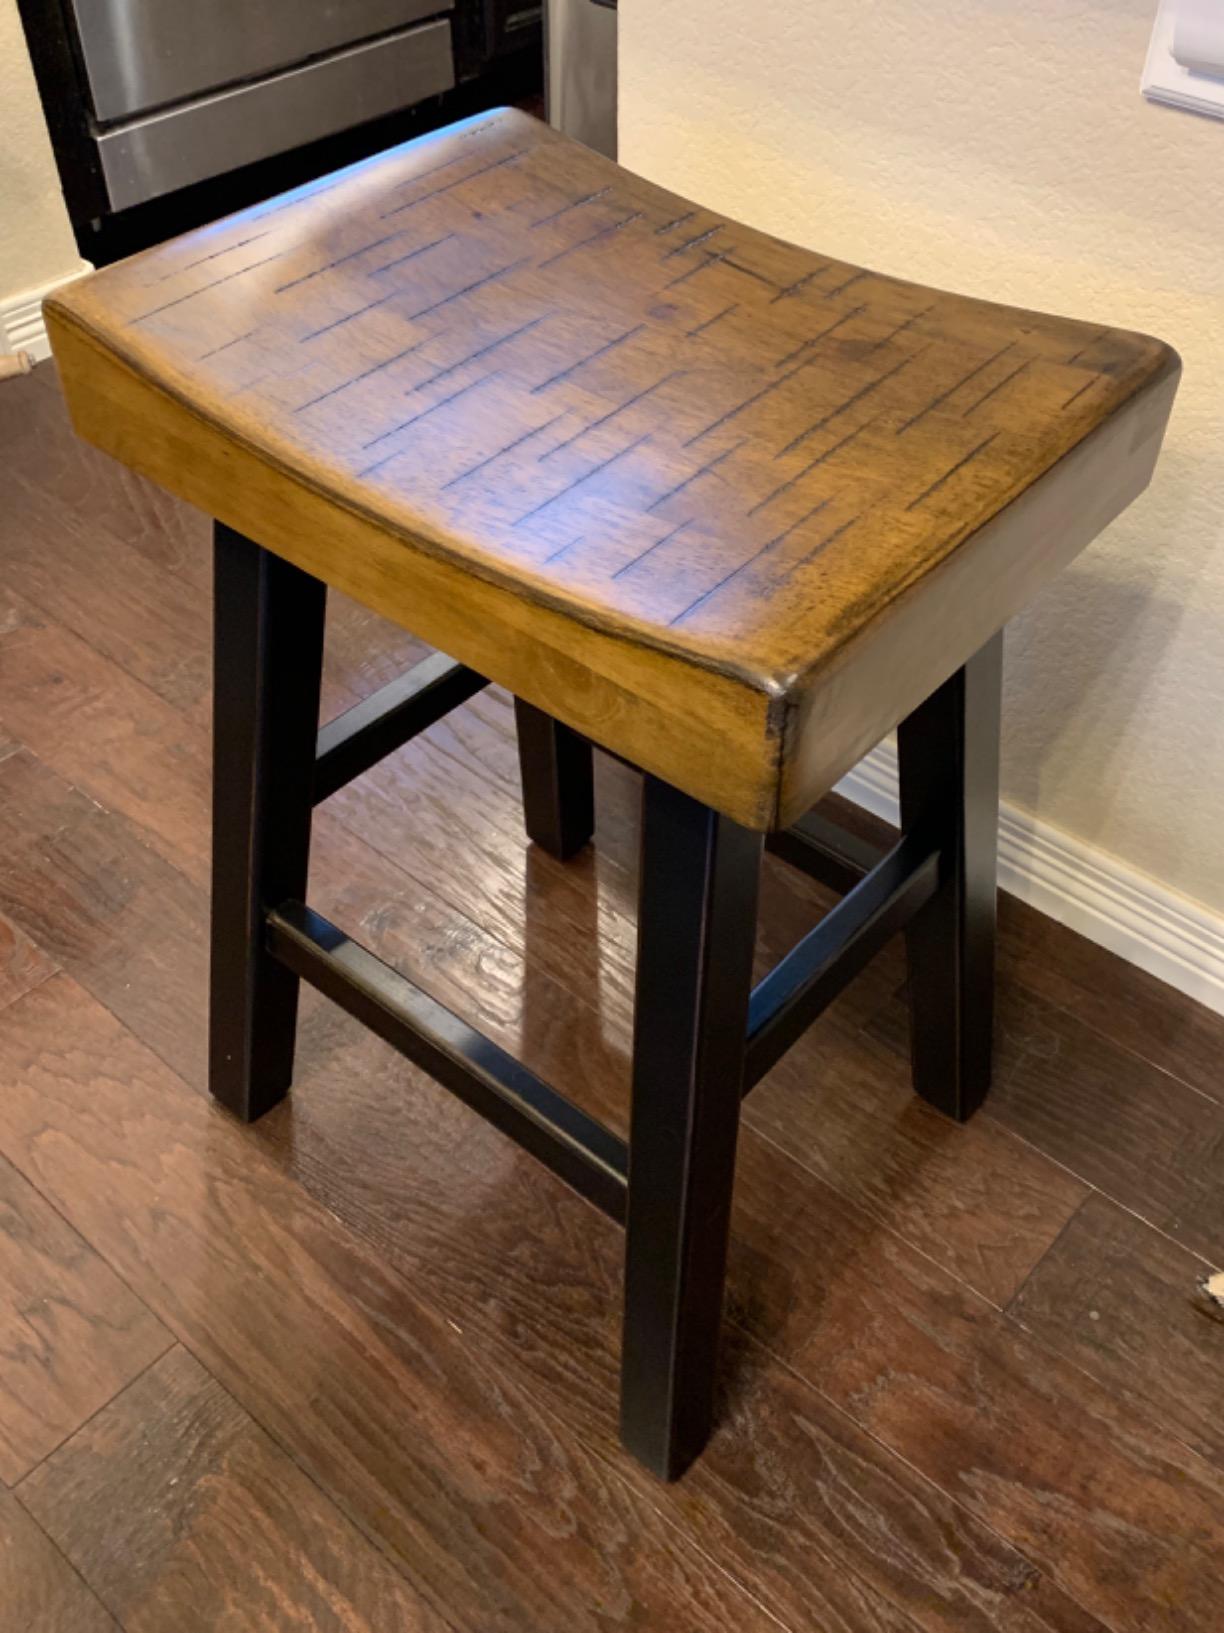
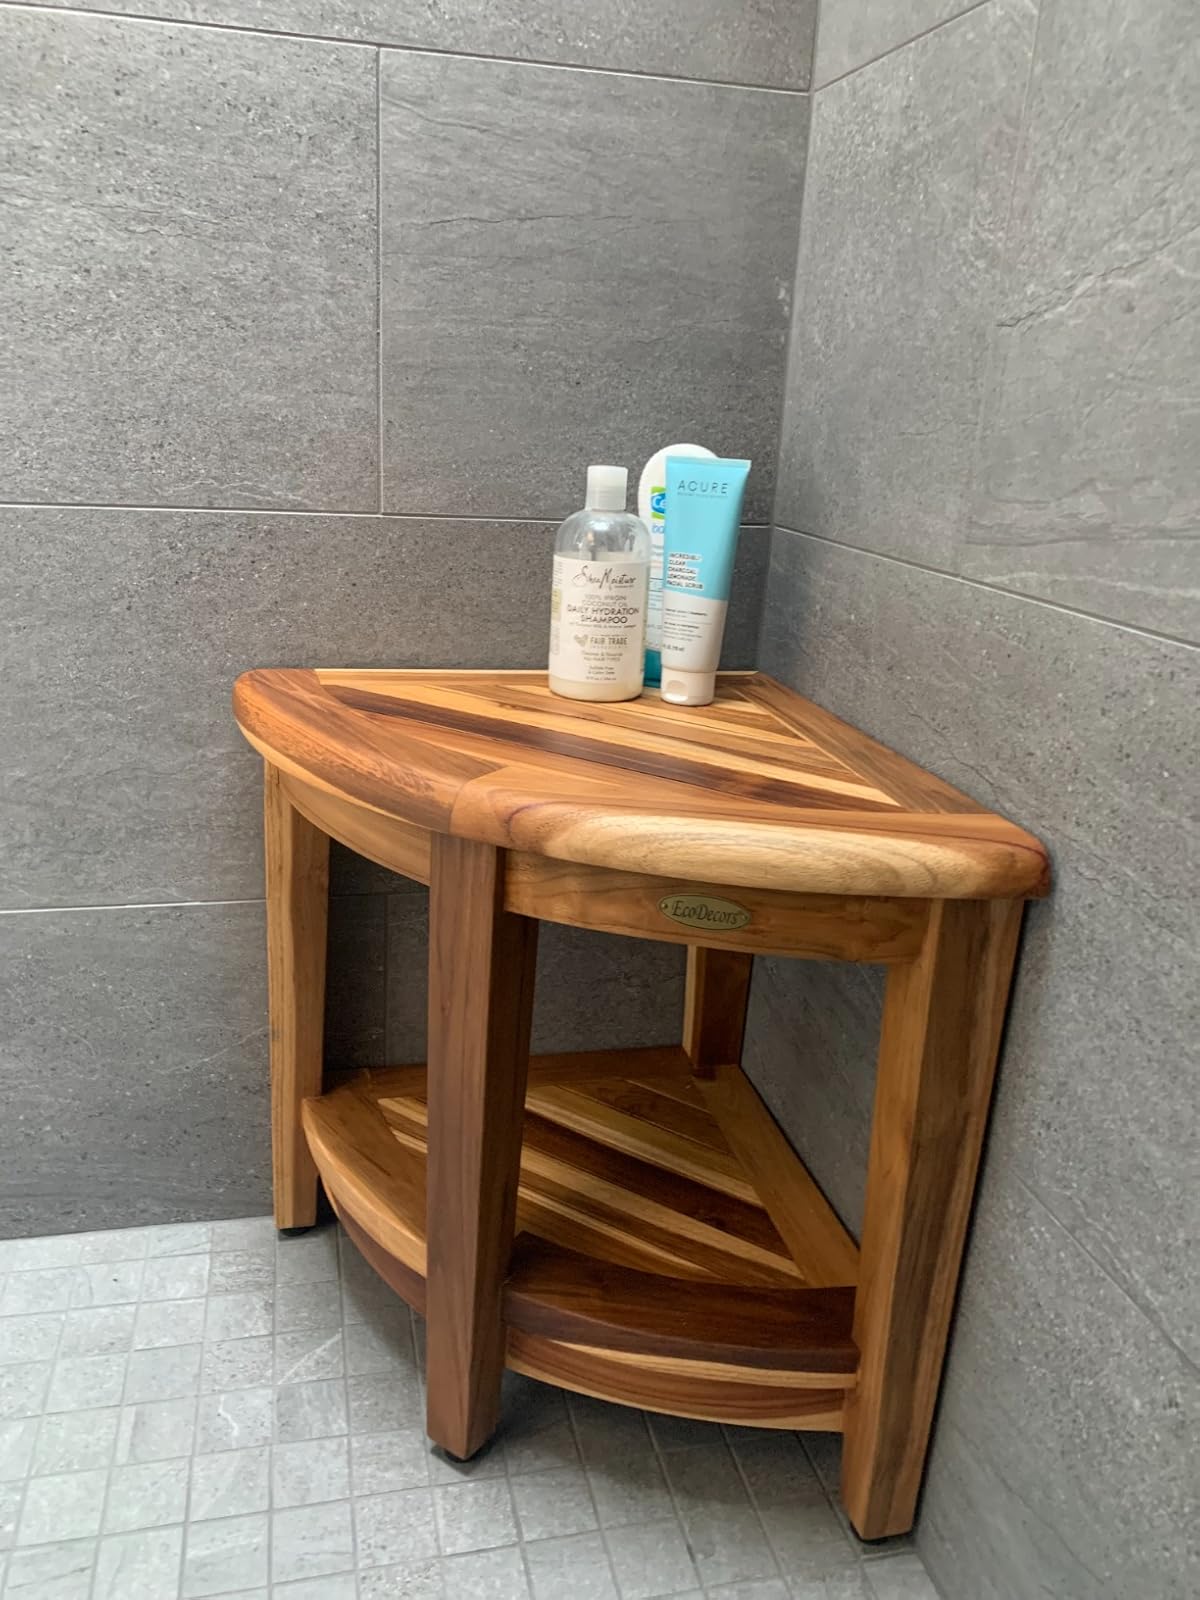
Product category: stool
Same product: no